Marie biscuit
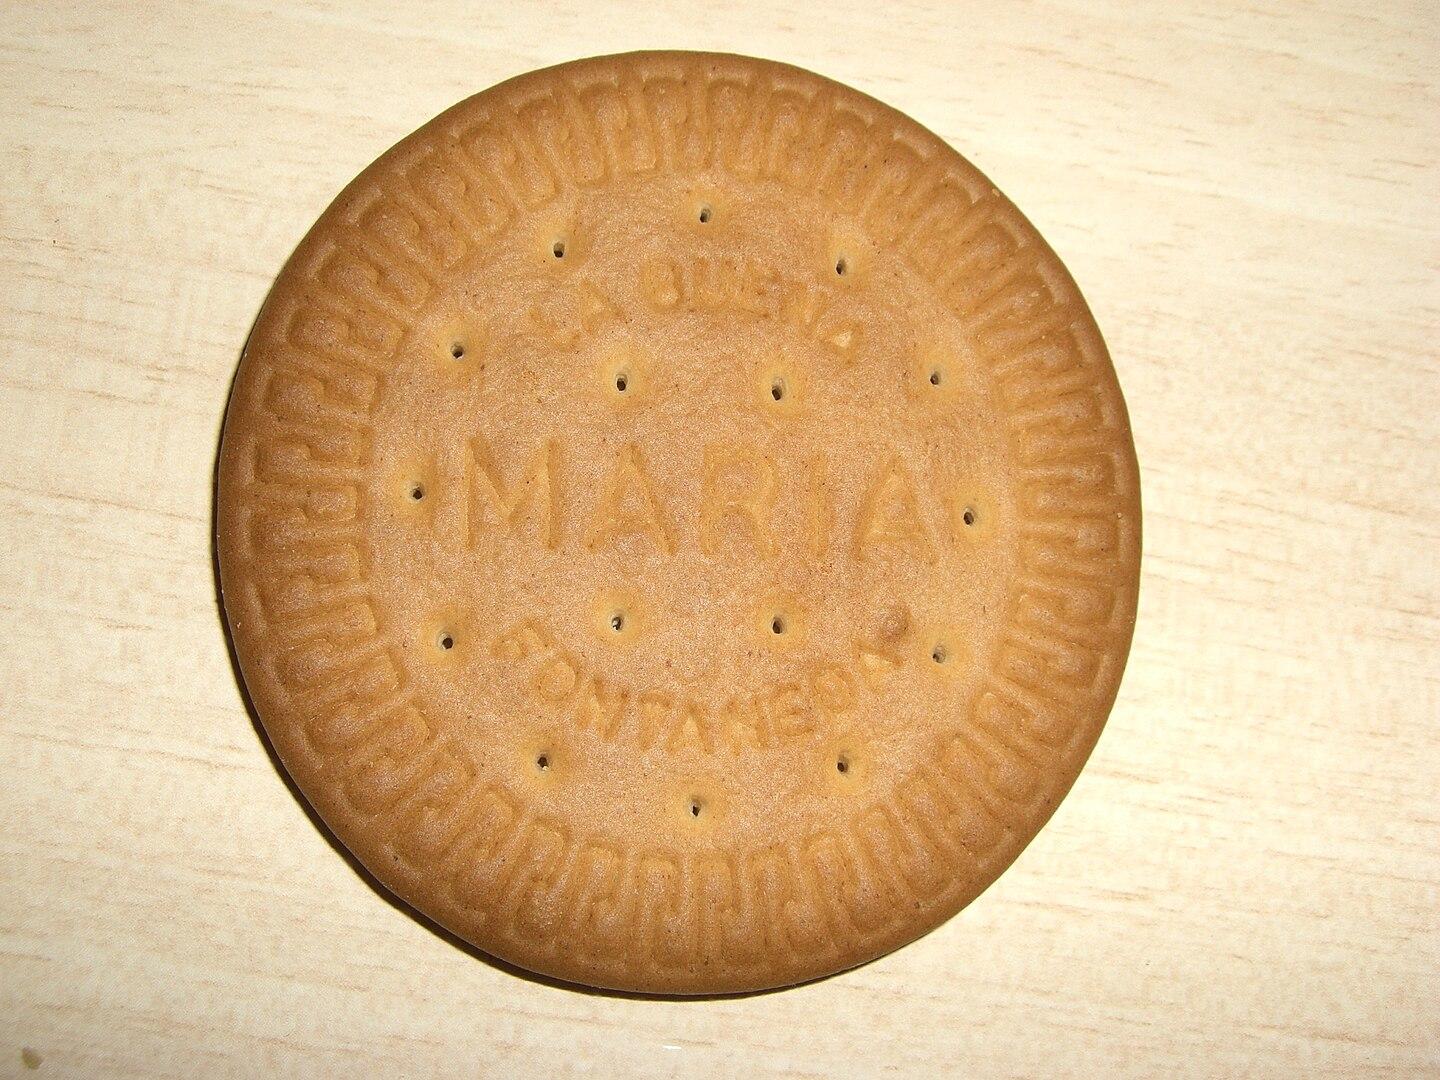
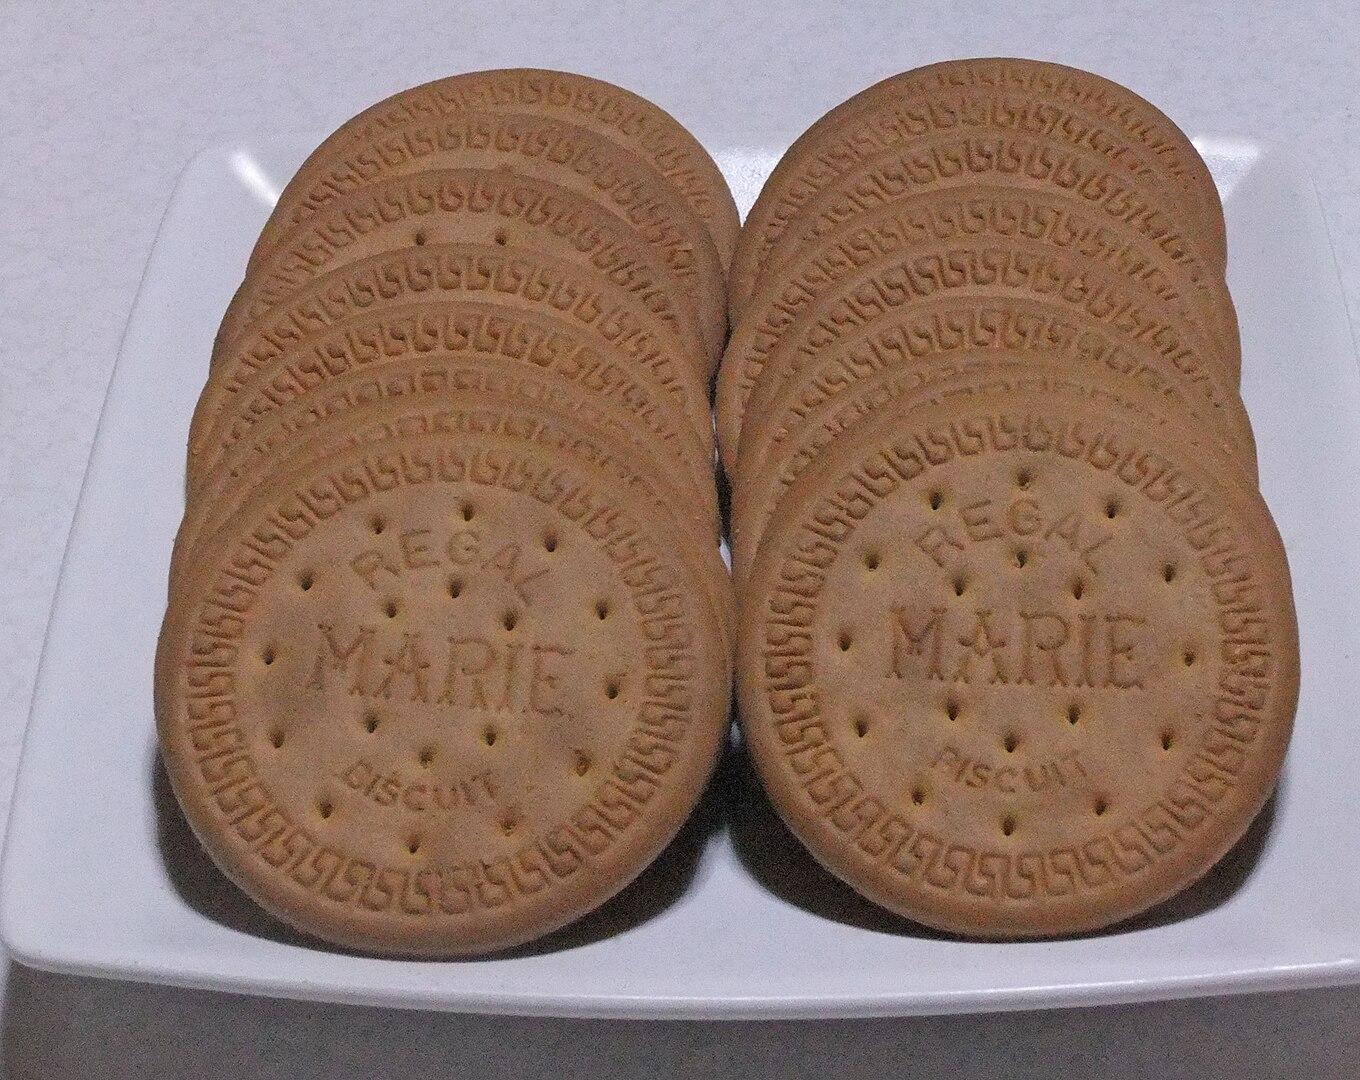
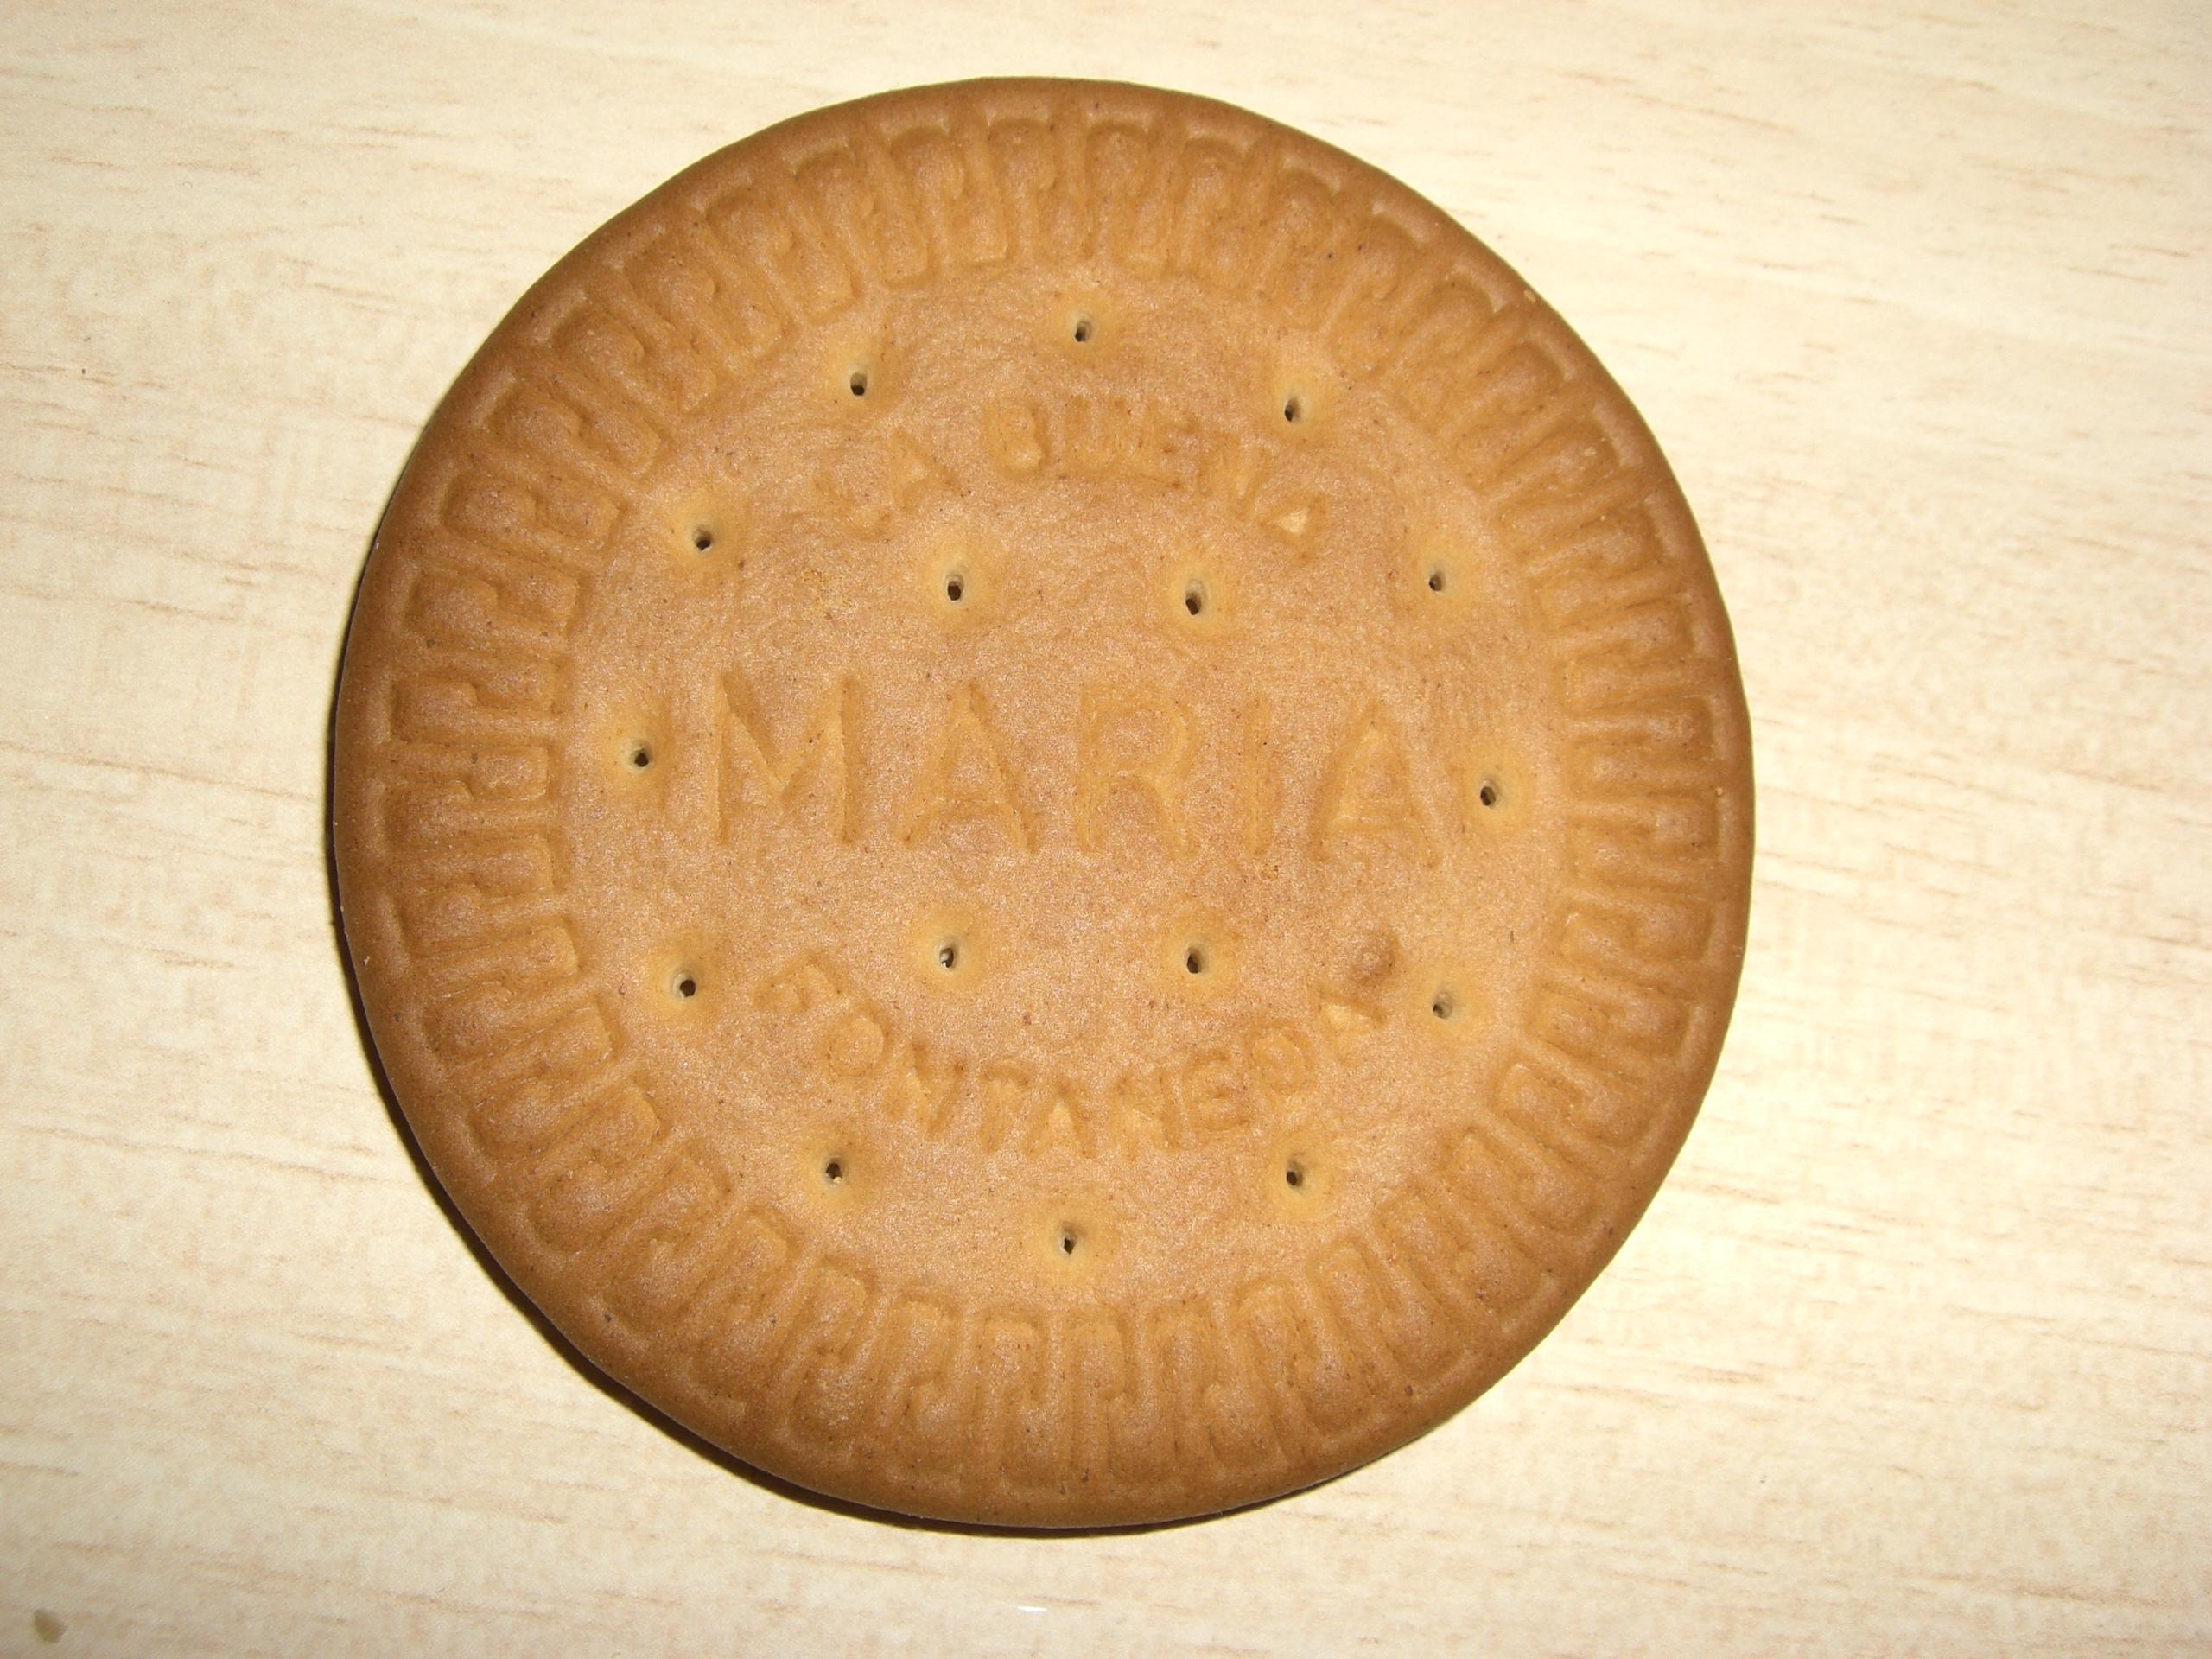
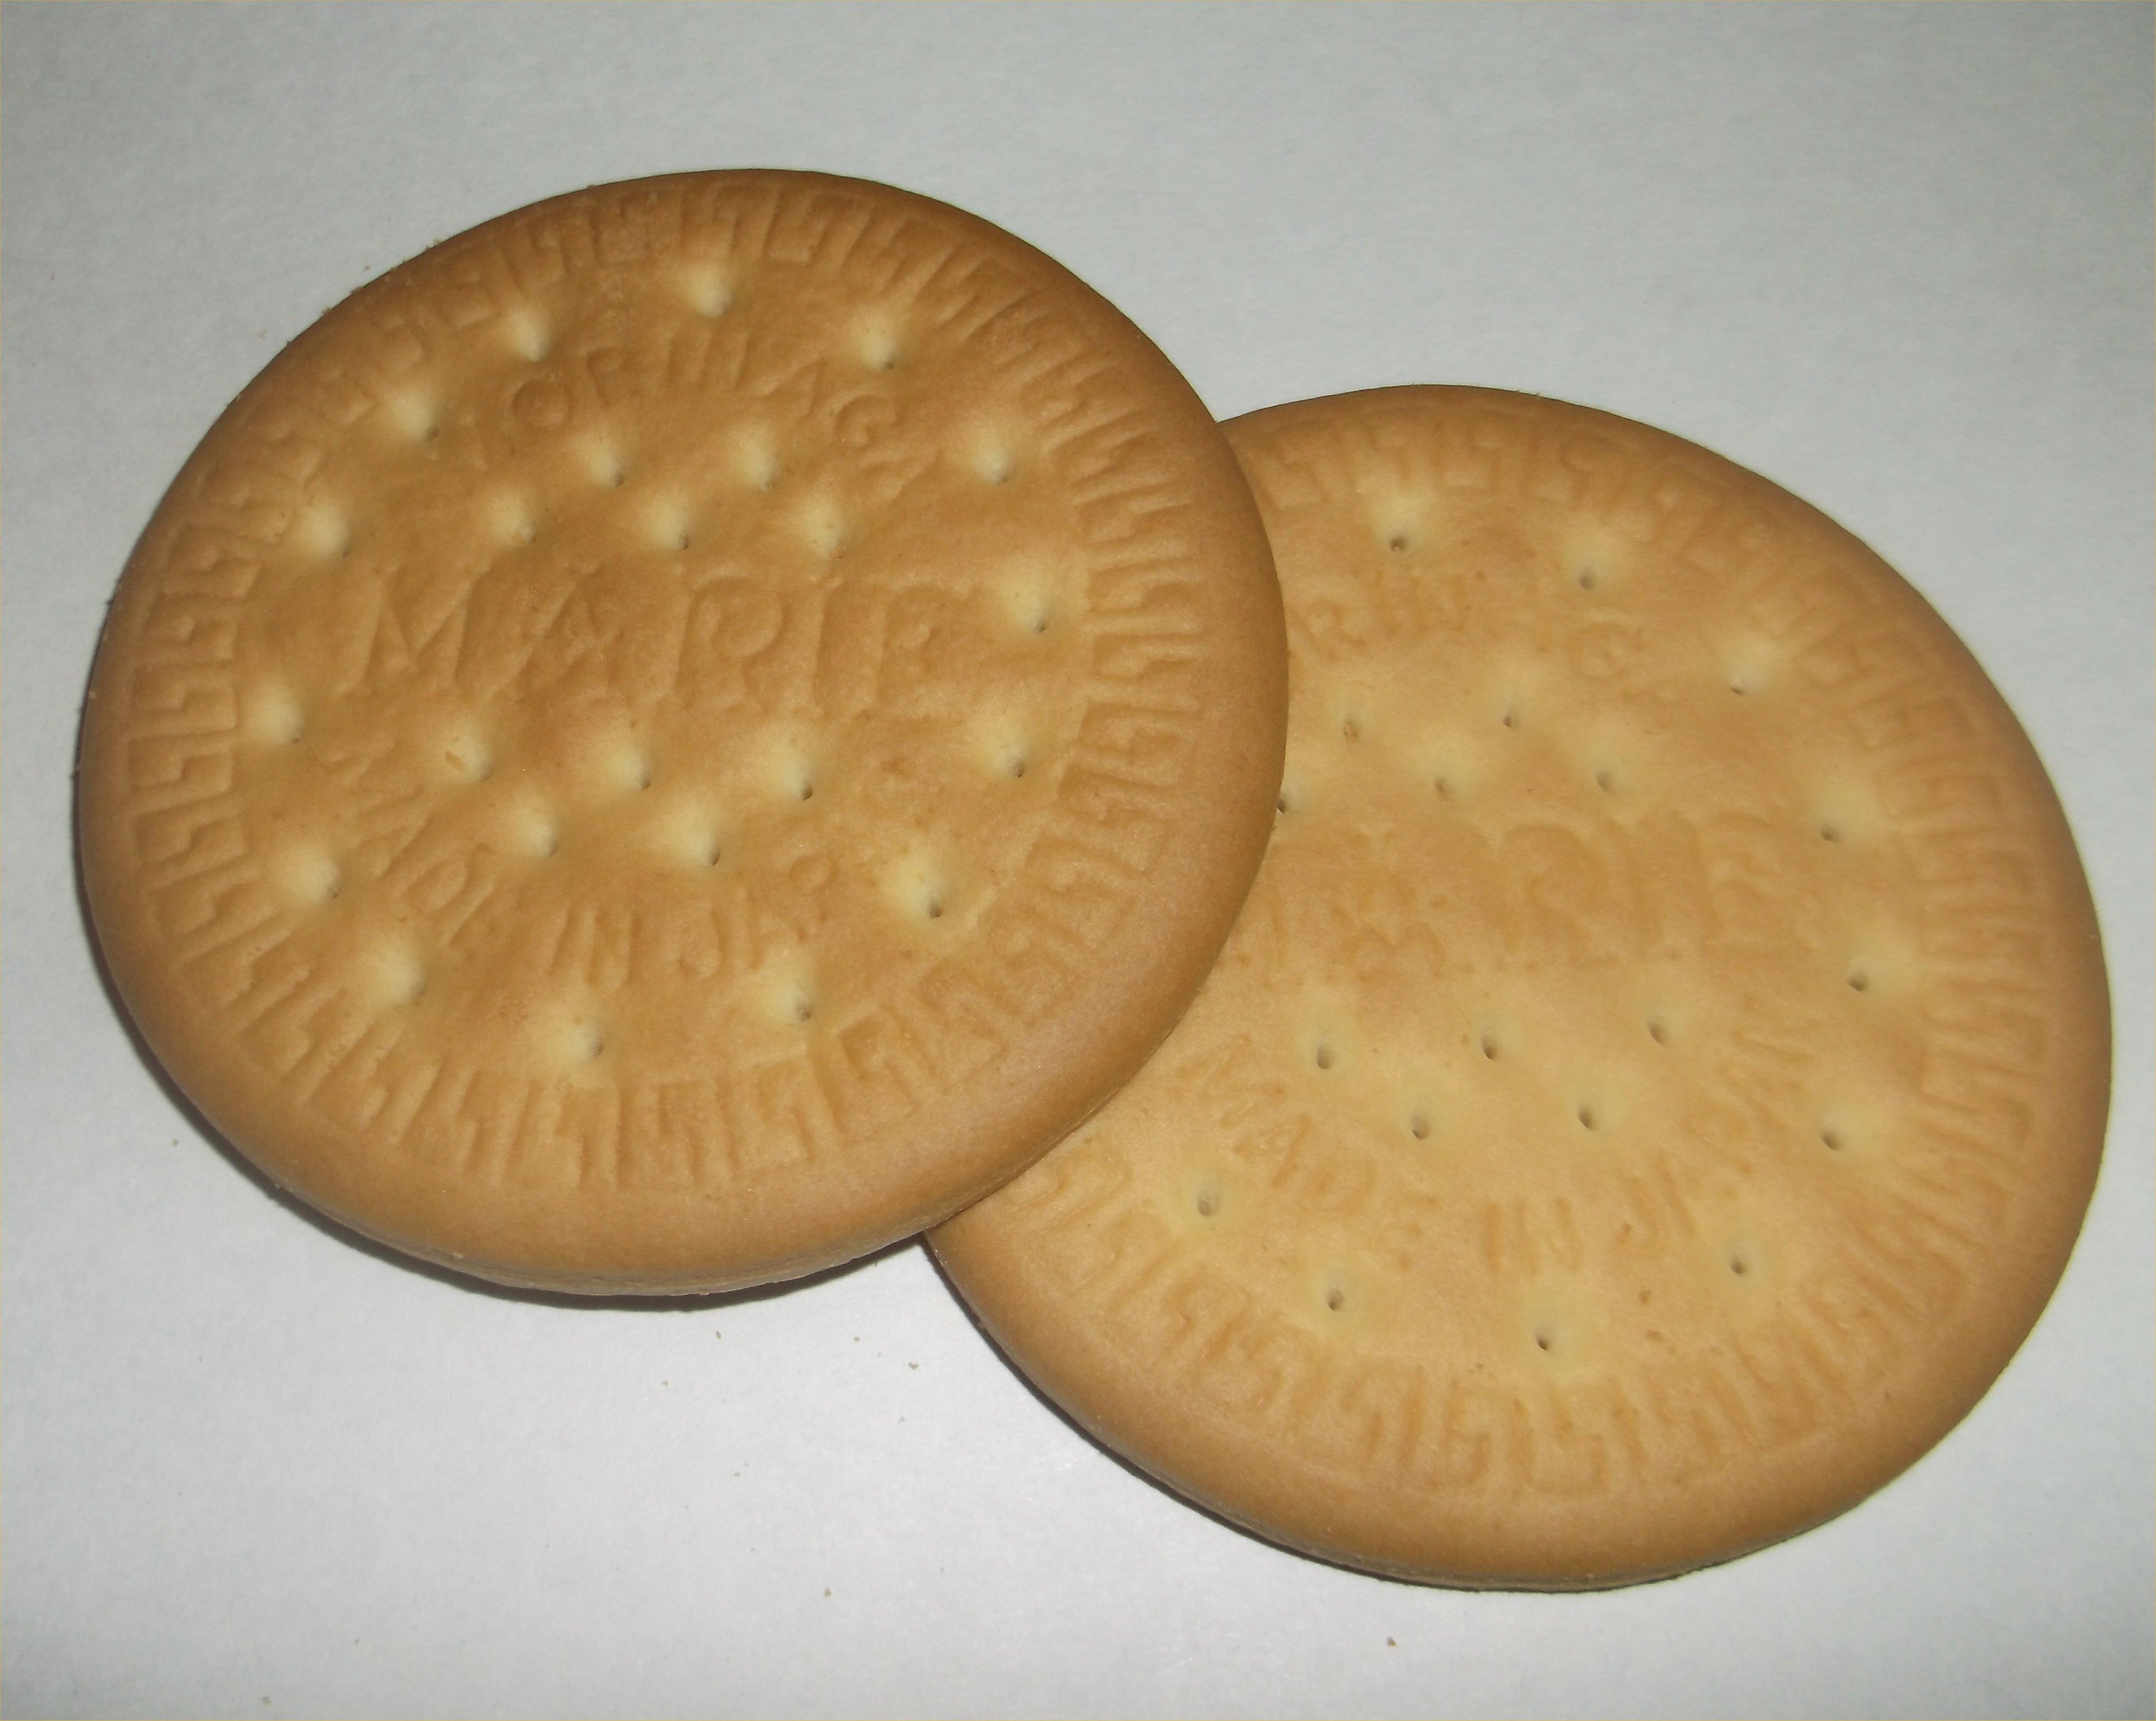
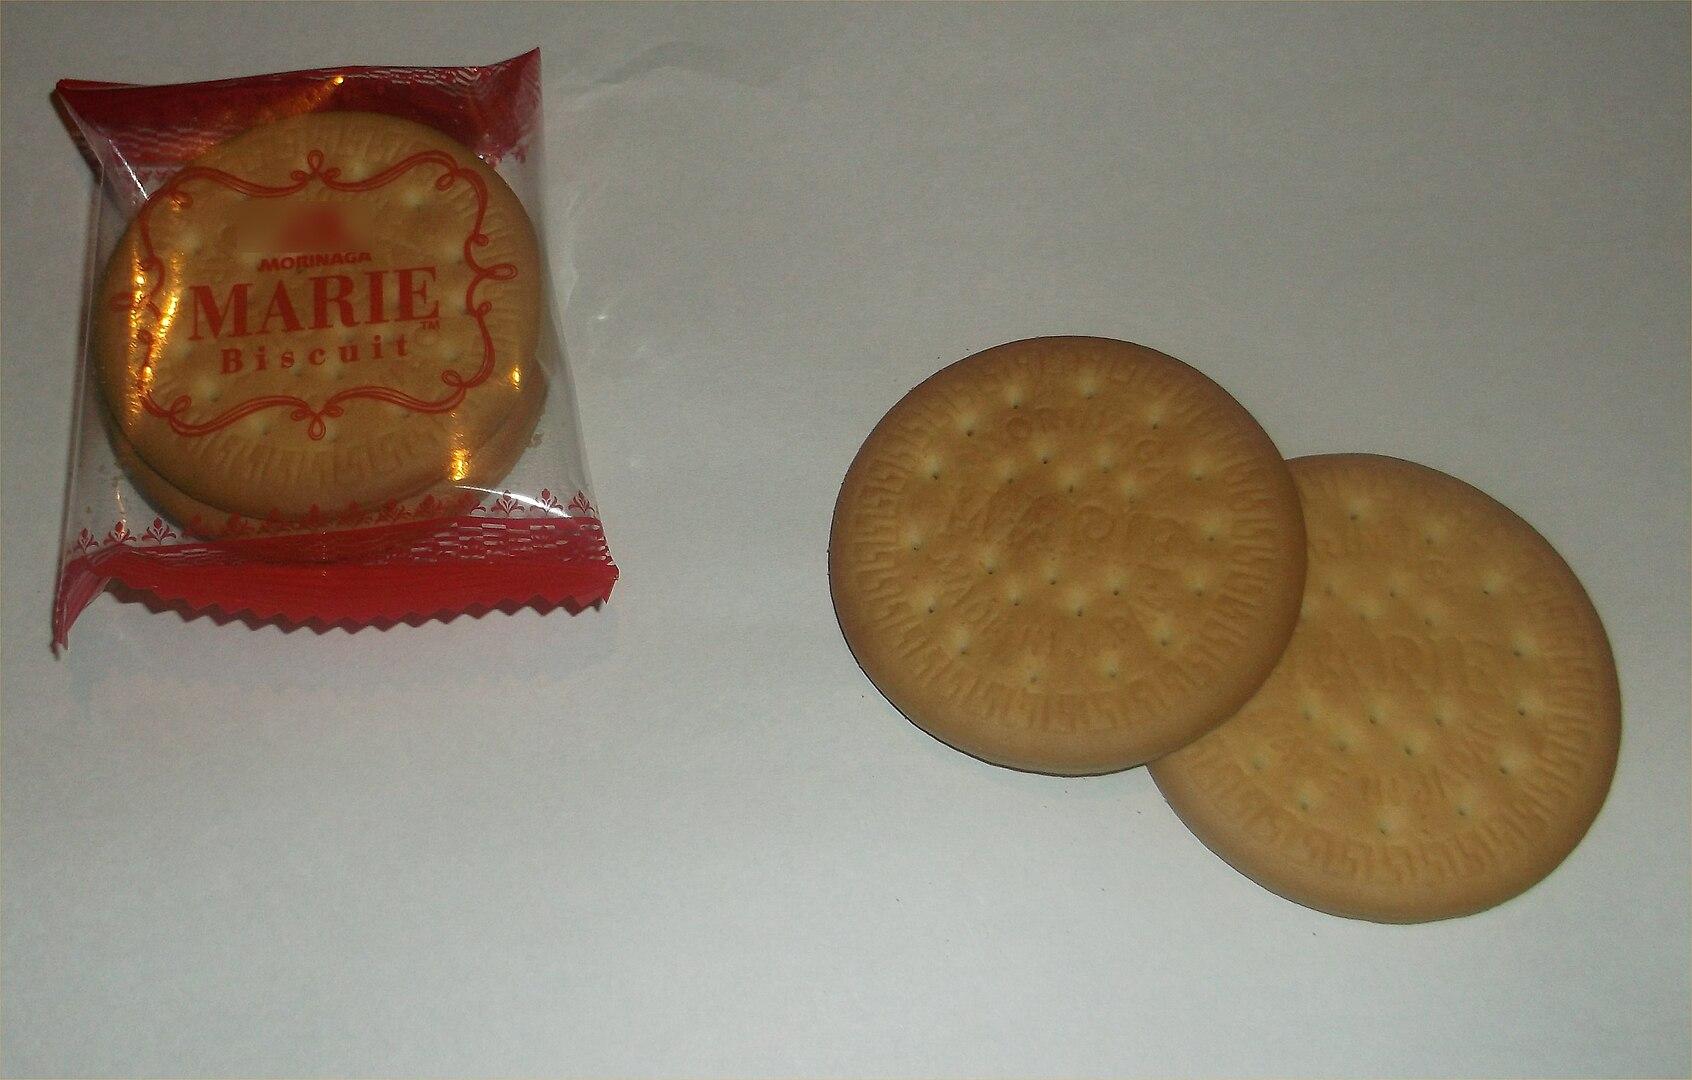
Also known as:
af - Afrikaans: Mariebeskuitjie
bn - Bangla: মারি বিস্কুট
ca - Catalan: Galeta maria
da - Danish: Mariekiks
de - German: Mariekeks
es - Spanish: Galleta maría
eu - Basque: Maria galleta
fi - Finnish: Mariekeksi
id - Indonesian: Biskuit Marie
it - Italian: Marie
jv - Javanese: Biskuwit marie
nb - Norwegian Bokmål: Mariekjeks
nl - Dutch: Mariakaakje
pt - Portuguese: Maria
ru - Russian: Мария
sat - Santali: ᱢᱮᱨᱤ ᱵᱤᱥᱠᱤᱭᱴ
sv - Swedish: Mariekex
tr - Turkish: Marie bisküvi
uk - Ukrainian: Печиво Марія
vi - Vietnamese: Bánh quy Marie
yue - Cantonese: 馬利餅
zh - Chinese: 馬利餅
Category: snack (biscuit, crackers)
Cuisine: British
Associated cuisines: British
Area: United Kingdom
Countries: United Kingdom
Region: Northern Europe, , , ,
The dish is a biscuit with name embossed upon top surface made from wheat flour, sugar, palm oil, and vanilla-flavoured.